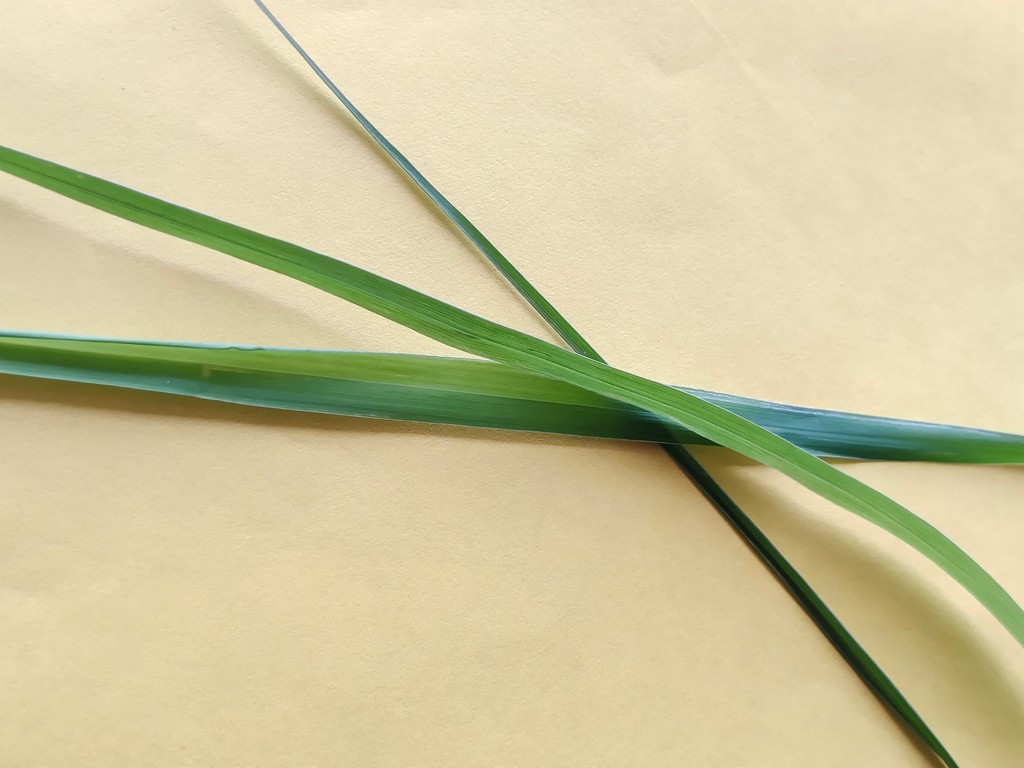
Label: Healthy